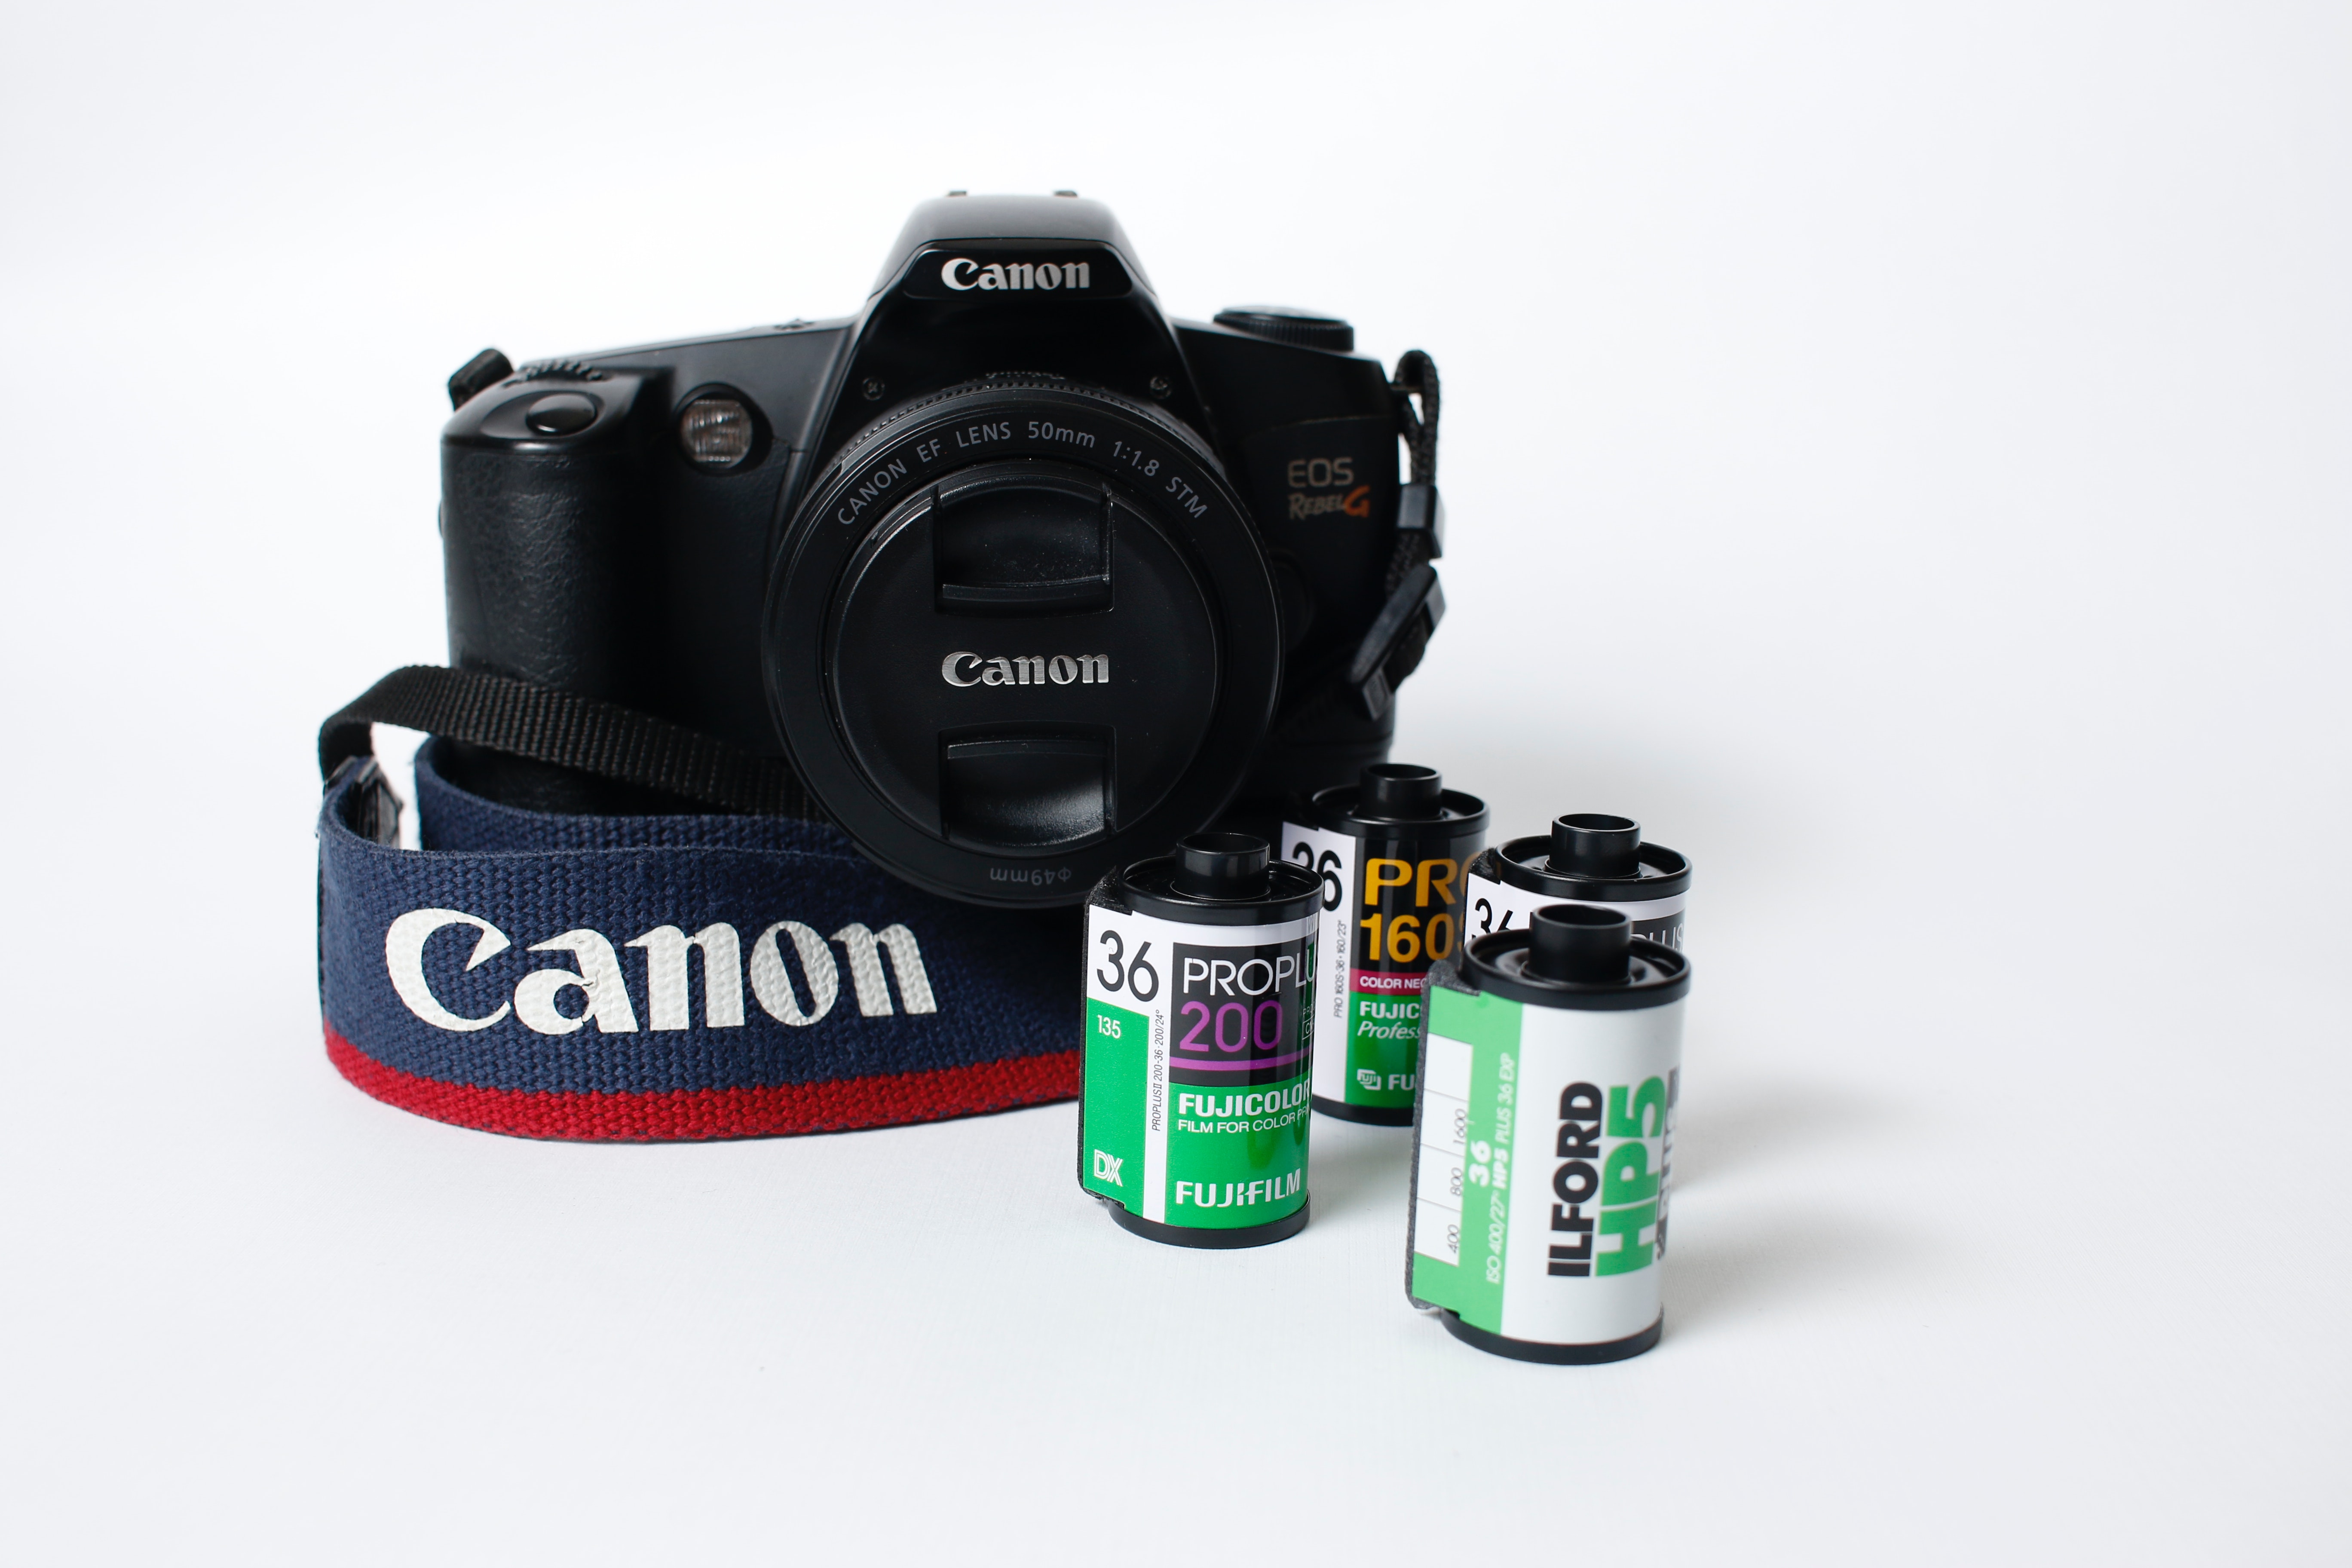
camera accessory, cameras optics, camera, photographic film, camera lens, reflex camera, single lens reflex camera, product, Point and shoot camera, digital camera, lens, digital slr, teleconverter, photography, mirrorless interchangeable lens camera, Material property, room, macro photography, shutter, film camera, lens hood, lens cap